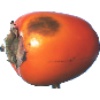
Label: kaki